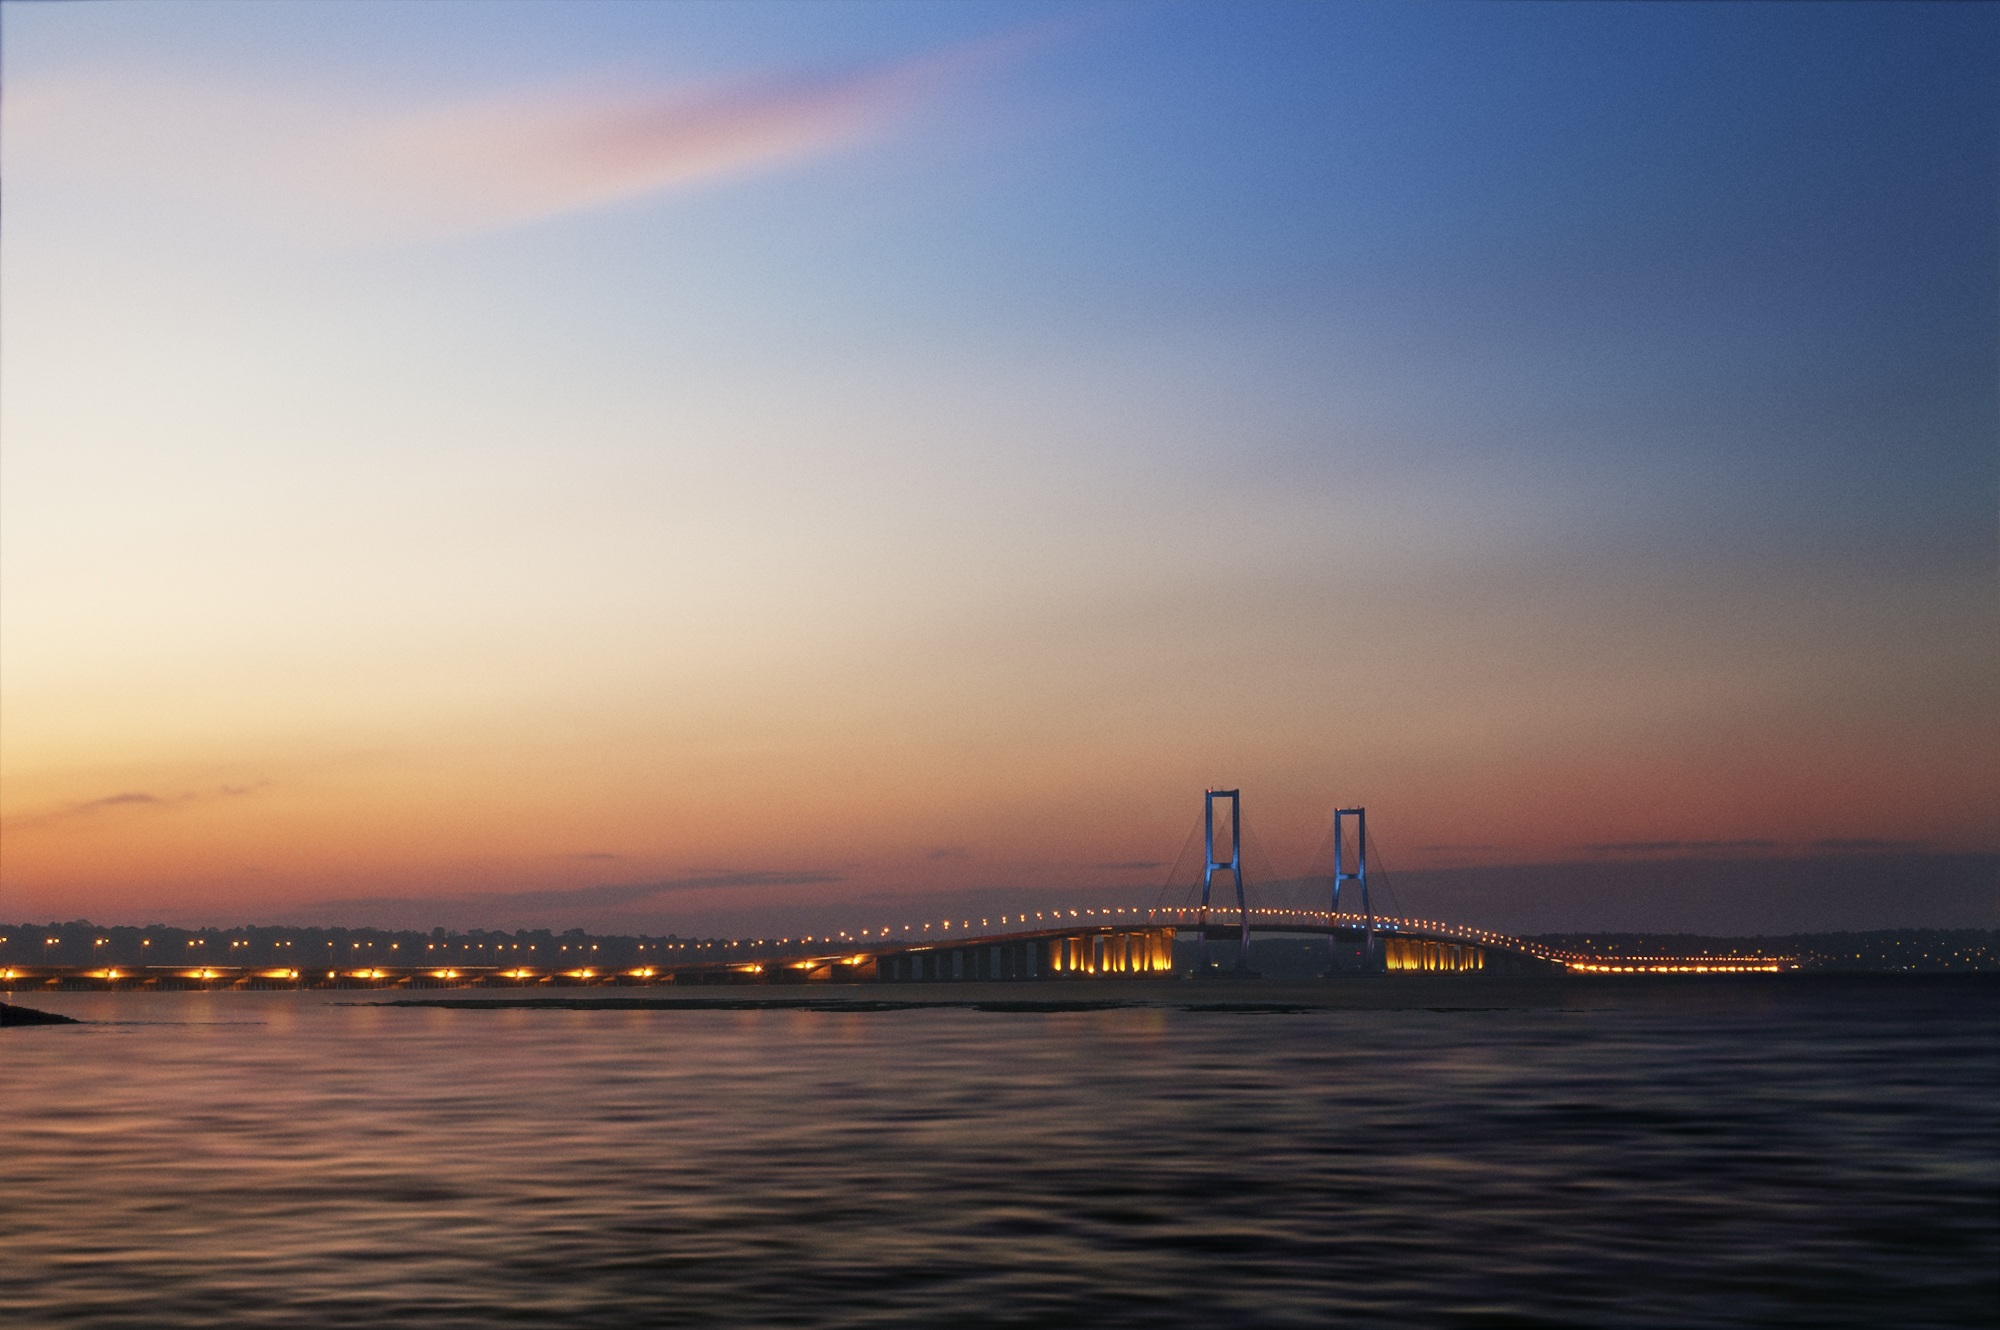
landscape, sea, coast, water, ocean, horizon, cloud, sky, sunrise, sunset, bridge, skyline, photography, morning, wave, dawn, photo, ripple, dusk, clear, evening, orange, reflection, vehicle, tower, color, bay, island, blue, outdoors, stock, royalty, indonesia, java, madura, afterglow, surabaya, suramadu